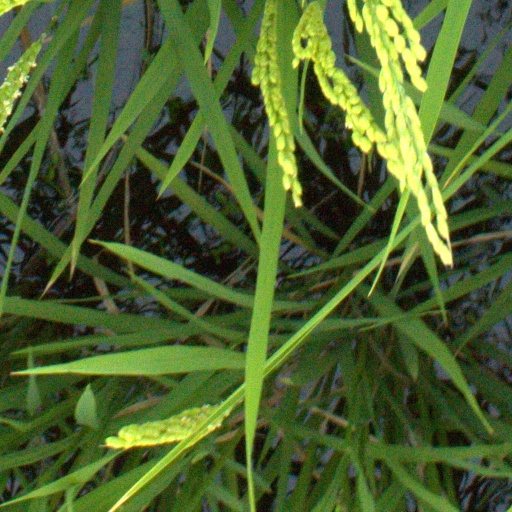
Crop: rice